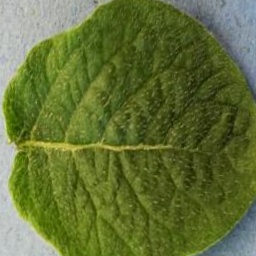
Etiqueta: Sana